Dejan Todorović

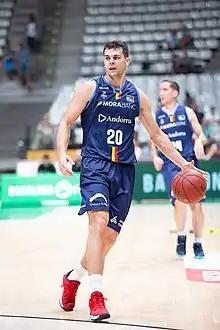
Todorović, playing for Andorra in 2019

Dejan Todorović (born 29 May 1994) is a Serbian professional basketball player for El Calor de Cancún of the LNBP.